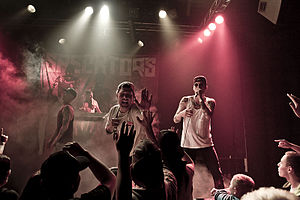
Specktors
Specktors på Forbrændingen den 28/9-12
Specktors er en dansk hiphopgruppe fra Dragør. Gruppen blev dannet i 2008 af Sluzh, Jonas For Fa'en, Wanr og Anders “Drysset” Drøidal. Drøidal trådte senere ud som aktivt medlem.